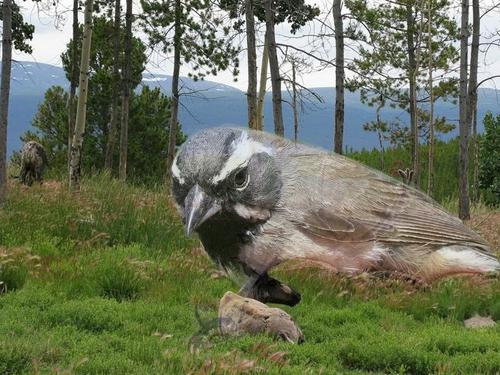
Bird species: Black_throated_Sparrow
Bird type: landbird
Background: land